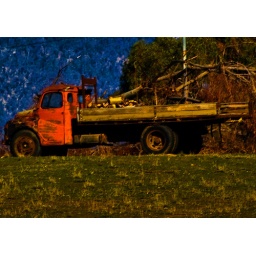
This truck was sitting on a hill on a farm near Whitfield Vic